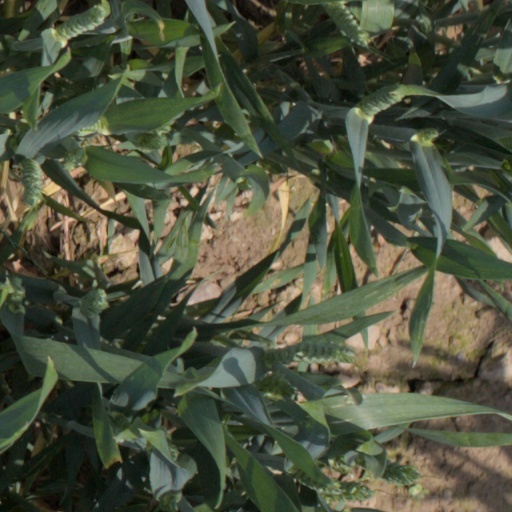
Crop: wheat